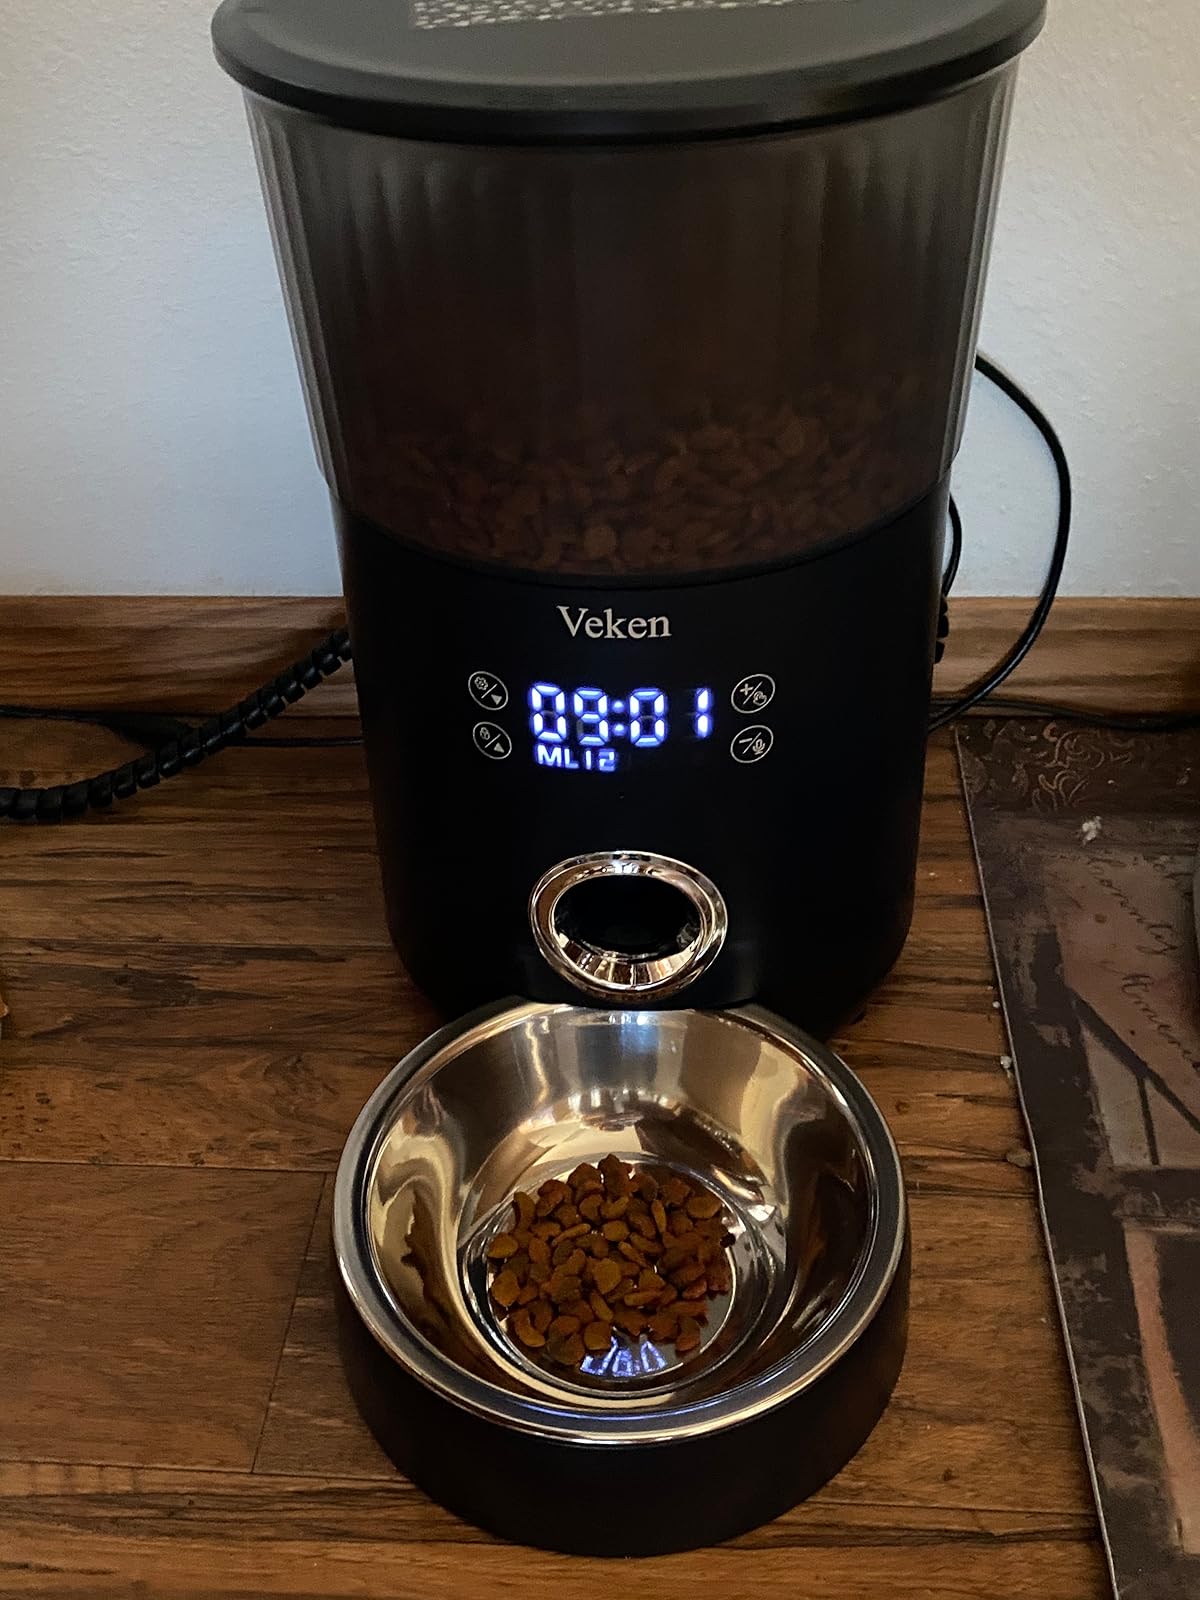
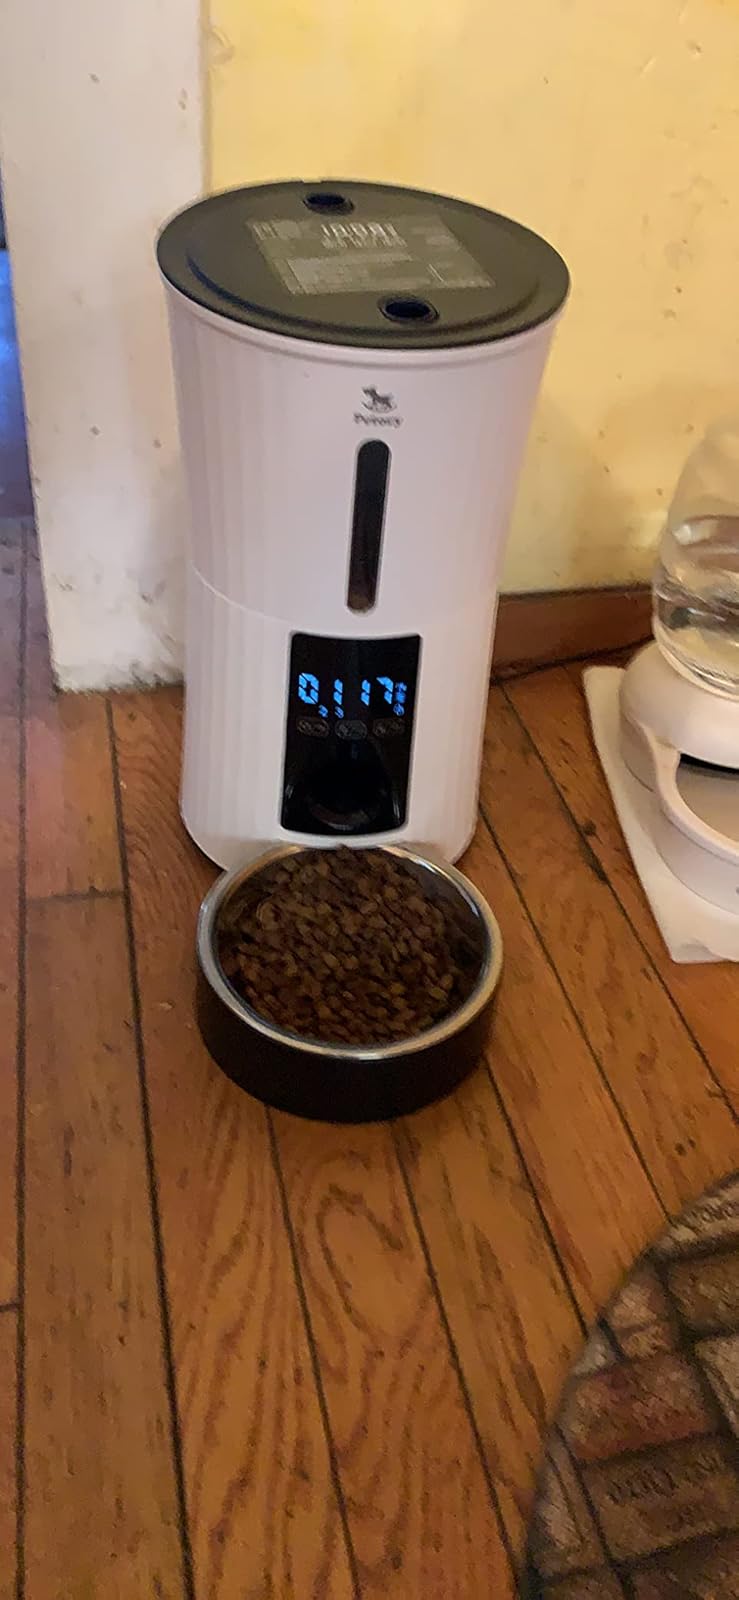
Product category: items_feeder
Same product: no